United States Submarine Veterans, Inc.

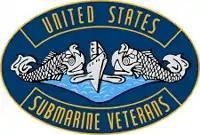
Logo of USSVI

The United States Submarine Veterans, Inc. (USSVI) is an organization created by a group from the United States Submarine Veterans of World War II. They shared a belief in the need for an organization open to all United States Navy submariners, from the very beginning of the Submarine Service to the present and into the future - not limited to just those who served so ably in World War II. They wanted to ensure their shipmates who were killed in action on submarines would never be forgotten.